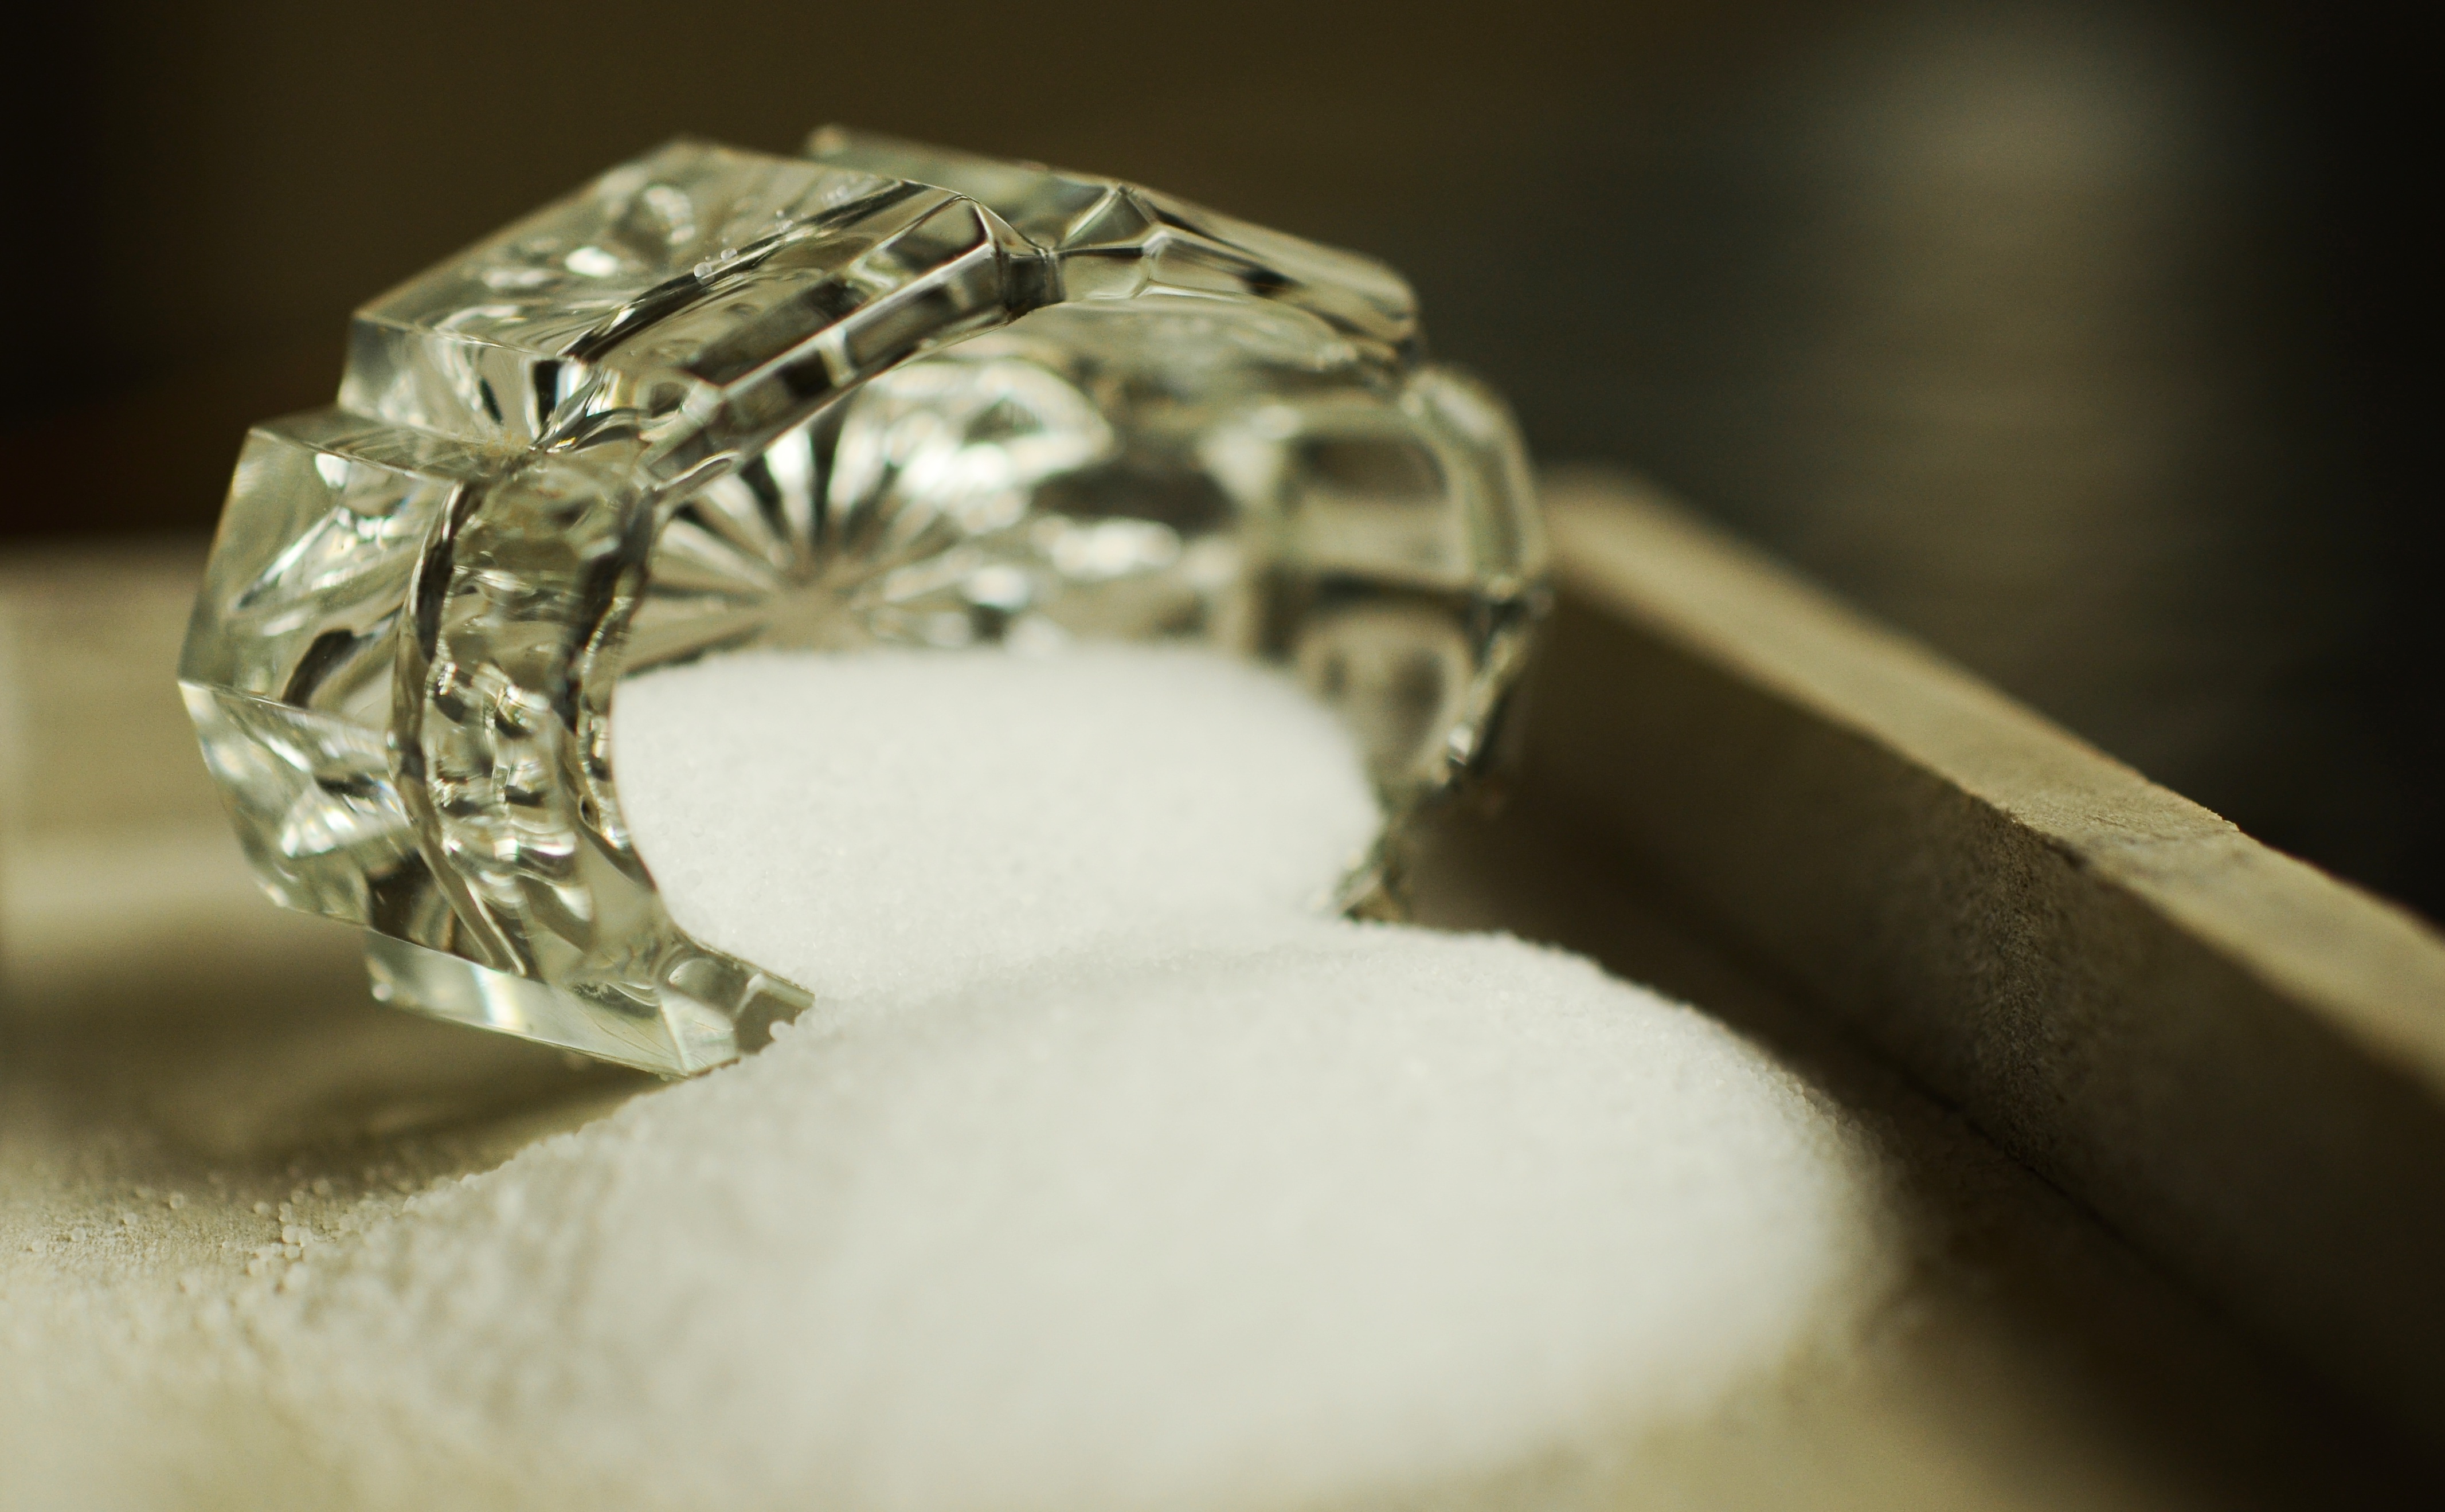
hand, white, ring, glass, salt, eat, tableware, season, wedding ring, close up, jewellery, silver, container, crystal, diamond, gemstone, macro photography, salt shaker, crystal glass, platinum, fashion accessory, wedding ceremony supply